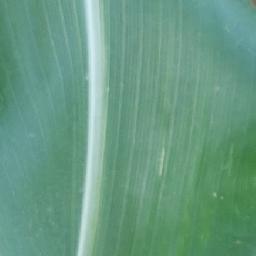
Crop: corn
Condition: (maize)_healthy